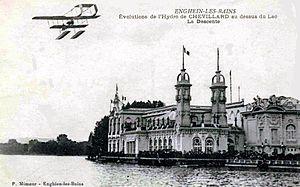
Enghien-les-Bains est une commune française située dans le département du Val-d'Oise, en région Île-de-France. Elle se situe à onze kilomètres au nord de Paris.